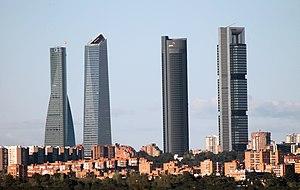
Cuatro Torres Business Area est un centre d'affaires situé à Madrid, capitale de l'Espagne.